Danielle and Jennifer

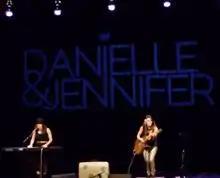
Danielle and Jennifer performing at The Sellersville Theater

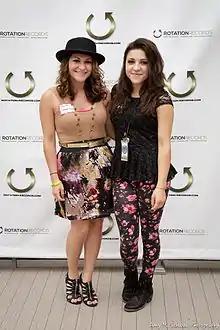
Danielle and Jennifer attending Rotation Records Event

Danielle and Jennifer is an American acting, singer-songwriter sister duo consisting of Danielle Melanie Brown and Jennifer Michelle Brown. Danielle (born 1991) plays keyboard, cajon, ukulele, vocals. Jennifer (born 1995) plays guitar, cajon, ukulele, vocals.